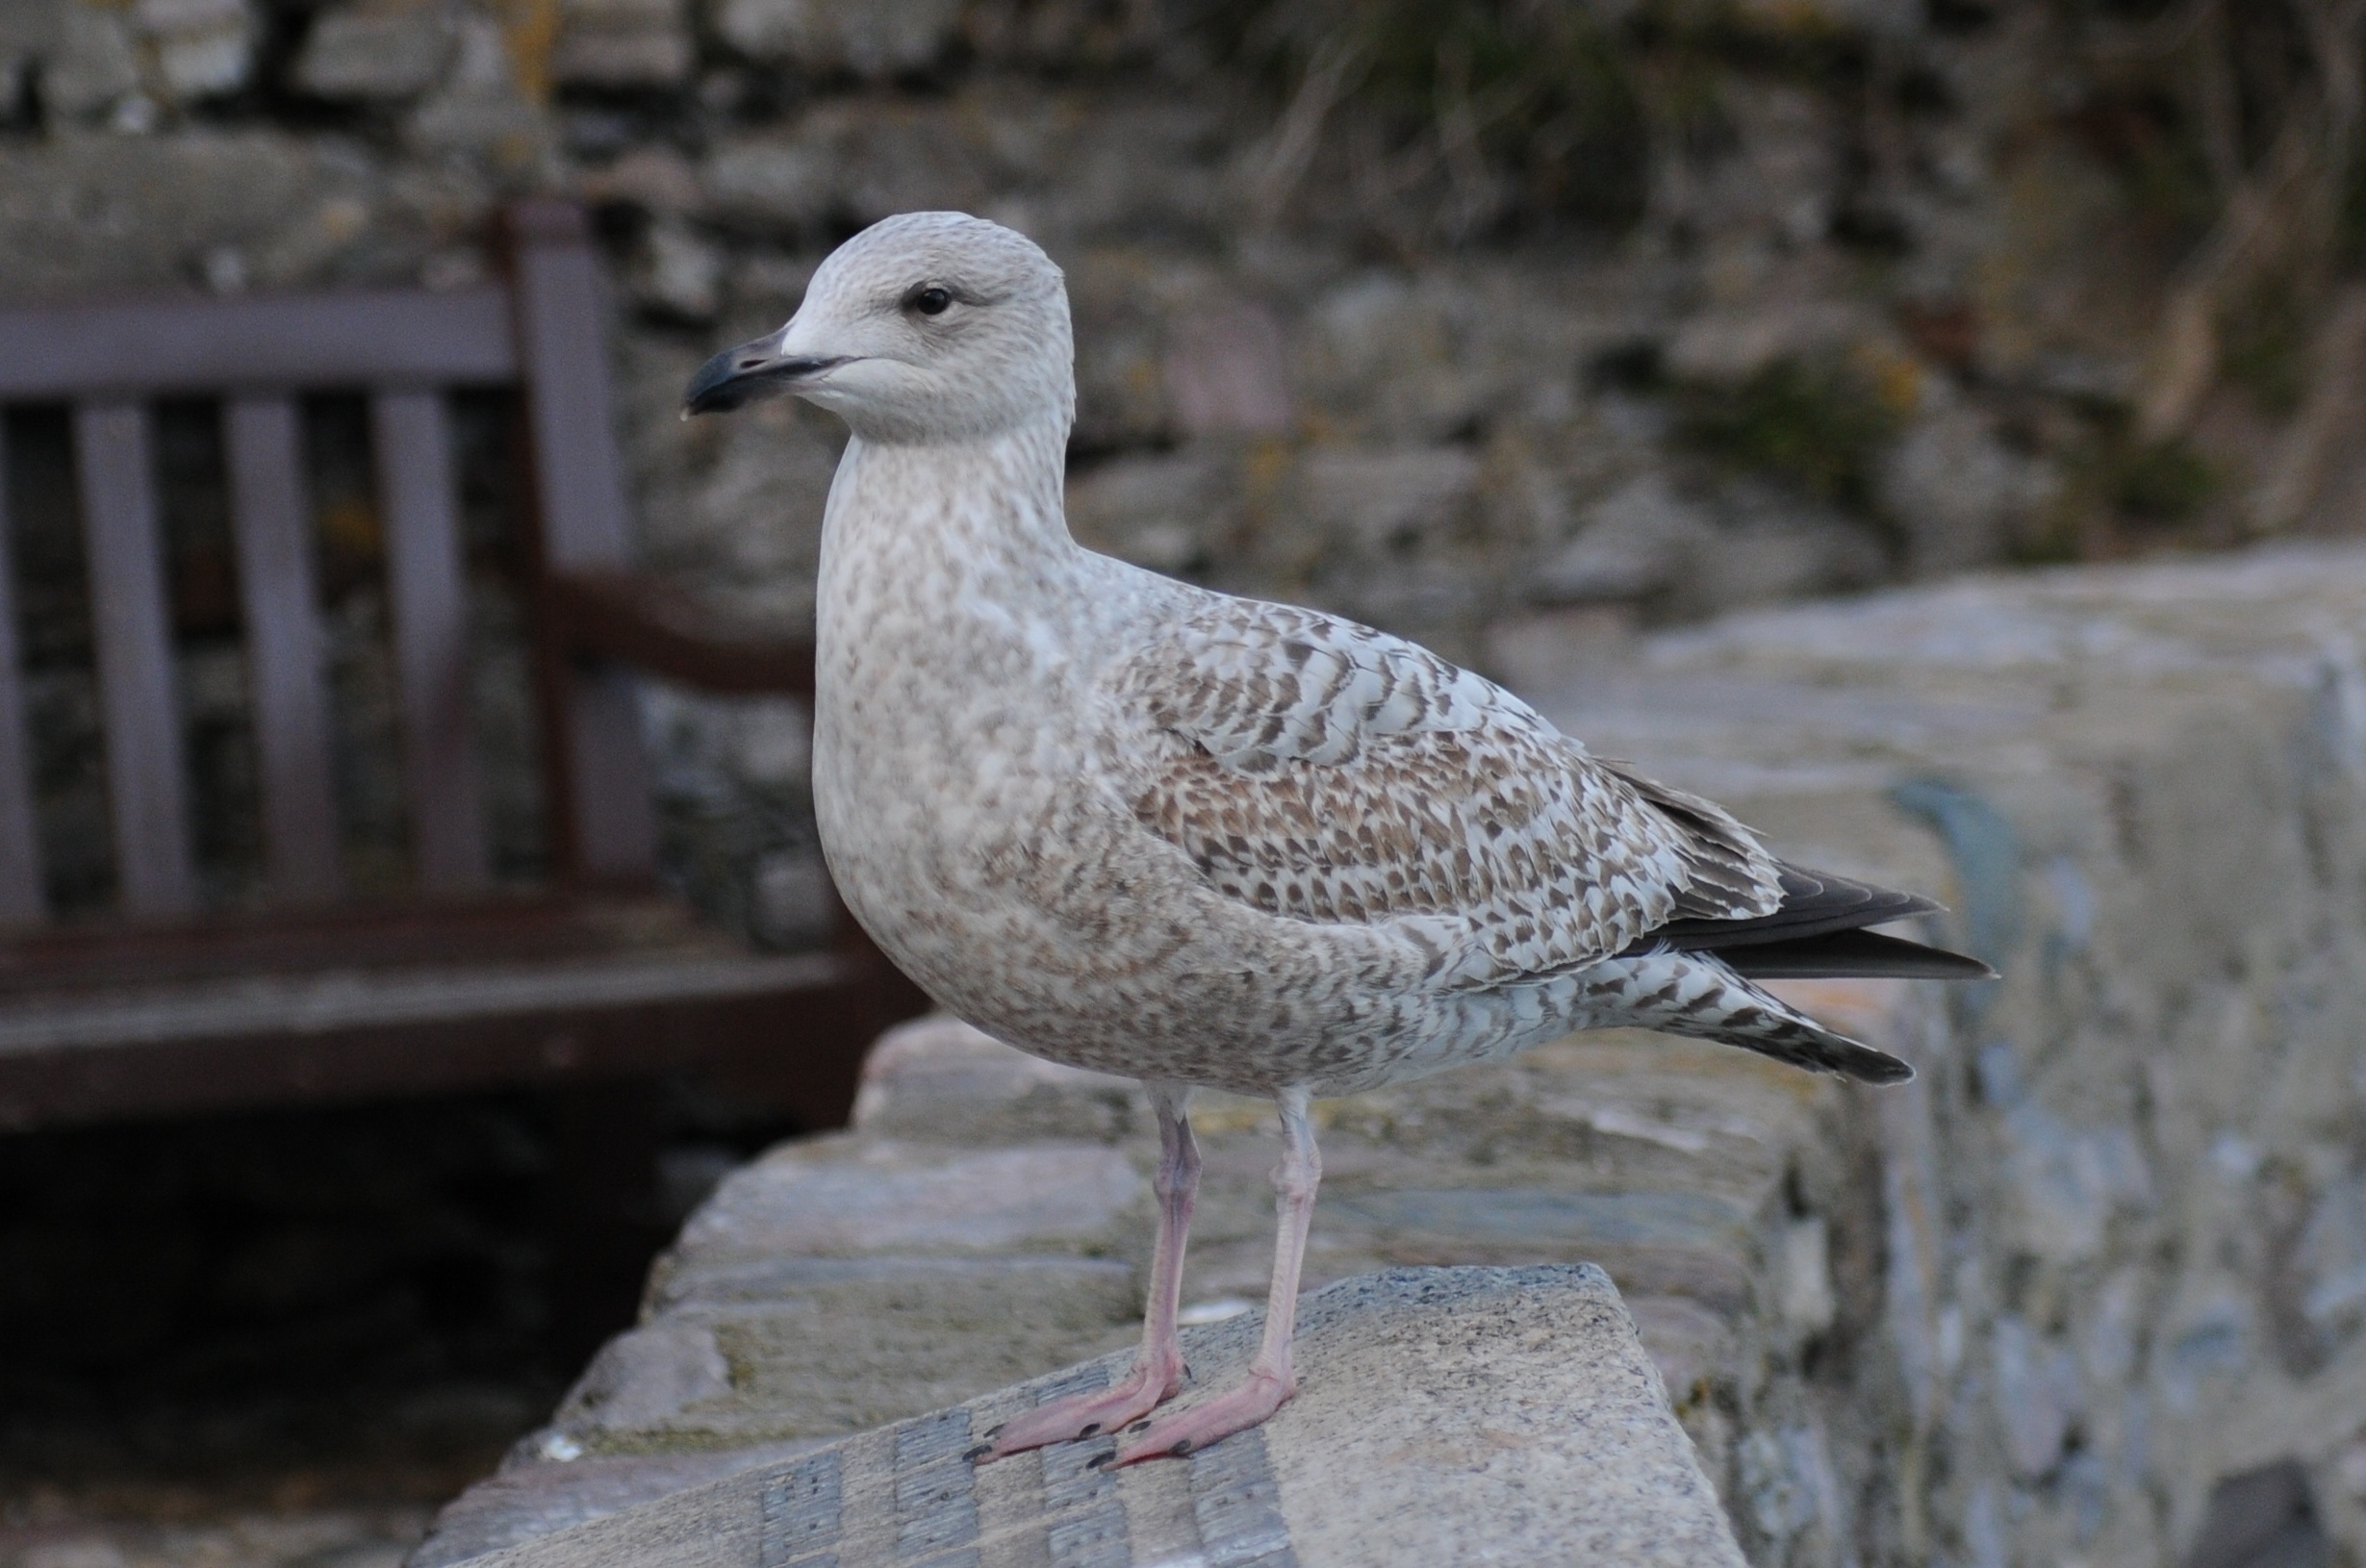
nature, bird, bench, wall, seabird, dark, wildlife, gull, beak, black, fauna, grey, walls, vertebrate, shorebird, juvenile, allee, greyish, charadriiformes, european herring gull